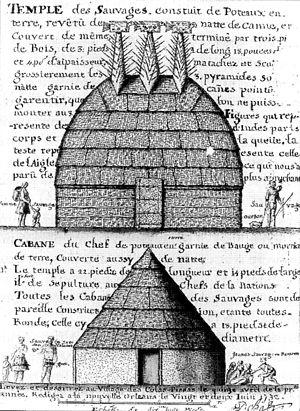
Le Grand Village des Natchez, aussi connu sous le nom de Fatherland Site est un site archéologique situé au sud de la ville de Natchez dans l'État du Mississippi. Il couvre une surface d'environ 52 ha et on y trouve un village préhistorique et des tumulus élevés par un peuple amérindien, aujourd'hui disparu, qui appartenait à la culture de Plaquemine, une des branches de la civilisation du Mississippi.
Alexandre de Batz, né en 1685 en France et mort en 1759 en Louisiane française est un architecte, dessinateur et illustrateur français. Il a notamment illustré des planches sur différents peuples nord-amérindiens du sud-est des actuels États-Unis probablement descendants des populations des cultures Hopewell et Mississippienne, dont les Chactas, les Atakapas et les Natchez en Louisiane française.